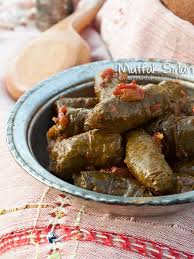
Yemek: yaprak_sarma